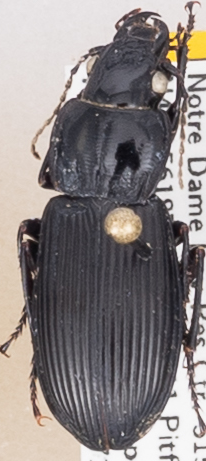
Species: Pterostichus melanarius melanarius
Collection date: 2021-07-14
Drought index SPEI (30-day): -0.03
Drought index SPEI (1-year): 0.8
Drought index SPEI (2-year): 1.69